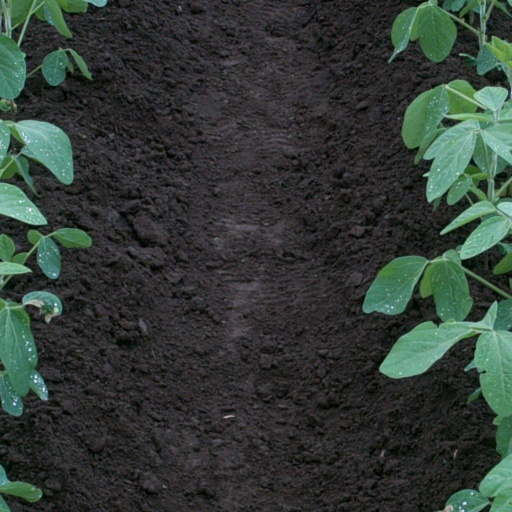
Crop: soybean